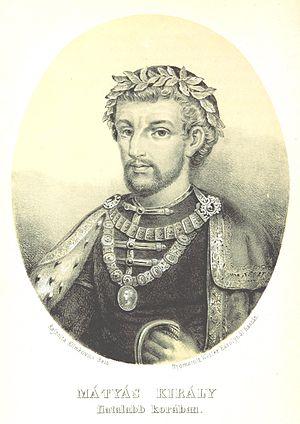
L'Histoire de la Hongrie remonte au haut Moyen Âge, lorsque la plaine de Pannonie est colonisée par les Magyars, un peuple nomade venu du centre-nord de la Russie actuelle. En 895 est fondée une principauté, puis en 1000 le royaume de Hongrie qui existe jusqu'en 1946 à l'exception d'un court intermède républicain entre 1918 et 1919. Au sortir de la Seconde Guerre mondiale, la République est de nouveau proclamée. Elle devient une République populaire après la prise du pouvoir par les communistes. En 1956, le régime est fortement ébranlé par l'insurrection de Budapest, mais se maintient grâce à l'aide des Soviétiques. En 1989, au moment de la chute des régimes communistes en Europe, la Hongrie met fin au régime de parti unique et adopte la démocratie.